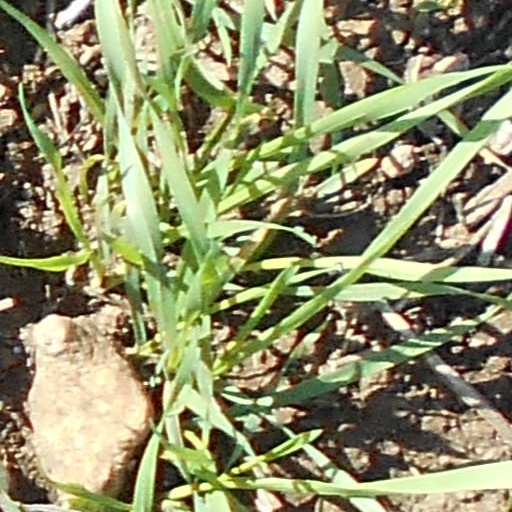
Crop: wheat